Diving at the 1936 Summer Olympics

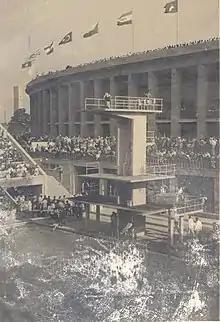
Diving at the 1936 Summer Olympics

The events are labelled as 3 metre springboard and 10 metre platform by the International Olympic Committee, and appeared on the 1937 Official Report as "springboard diving" and "high diving", respectively. Following the reduction of the springboard events to the 3 metre height, in 1932, the platform events were also reduced to dives from the 10 metre platform, but only for men. Meanwhile, women still dived from both 10 and 5 metre heights.